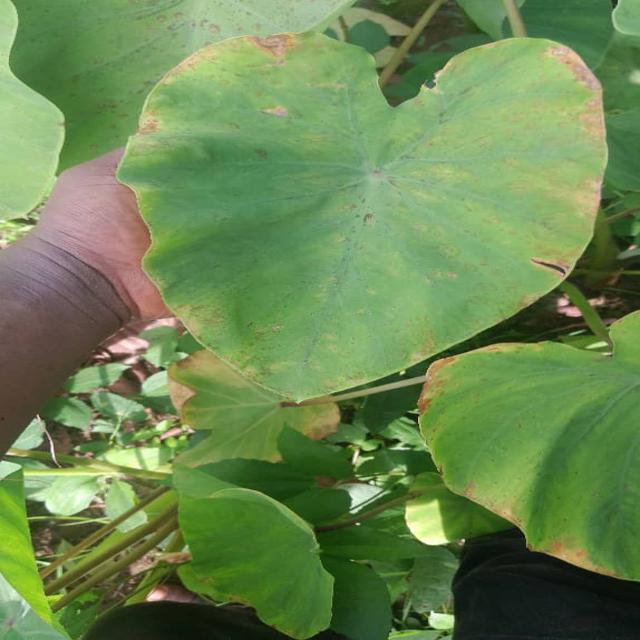
Label: Early_Blight